The Bong Connection

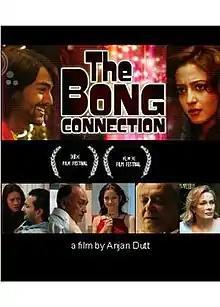

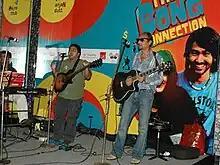
Anjan Dutt and Neel Dutt in premiere function of film

The Bong Connection is a 2006 Bengali-English language Indian film starring Raima Sen, Shayan Munshi and Parambrata Chatterjee and directed by Anjan Dutt. The movie, which is based on the lives of Bengalis in the U.S. and Kolkata, was screened at the Museum of Modern Art in New York City in 2005.